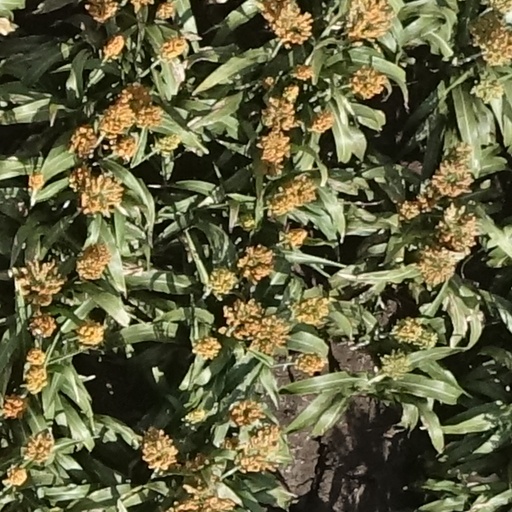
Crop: sorghum